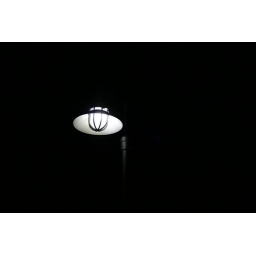
The street is standing still in the cold night of winter. No one cares about thi street light.